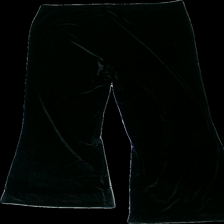
View: back
Type: Trousers
Category: Ladies
Brand: Indiska
Colors: Black
Material: 100% polyester
Cut: Regular
Size: XL
Season: All
Damage location: middle right
Price range: 50-100
Recommended usage: Reuse
Description: svarta sammetsbyxor, lite luddiga